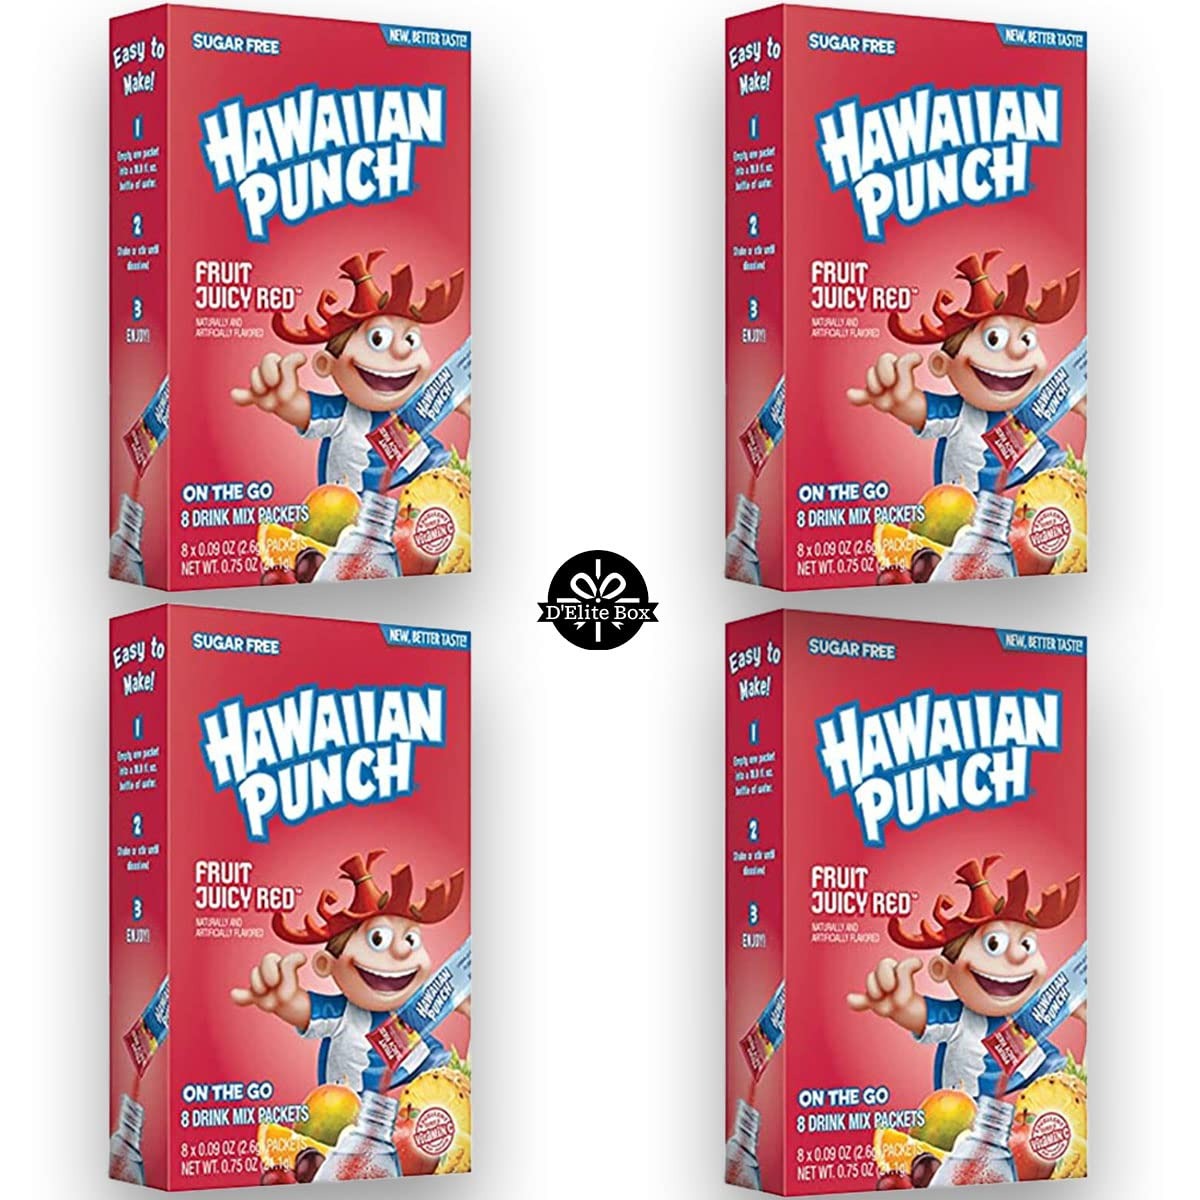
Item Name: Hawaiian Punch Juicy Red Sugar-Free Powdered Drink Mix 4 Count of 8 packets each for Total of 32 Sticks bundle packaged by D'Elite Box
Bullet Point 1: Four of 8 ct. boxes of Hawaiian Punch Juicy Red Zero Sugar Artificially Flavored Powdered Drink Mix
Bullet Point 2: Hawaiian Punch Juicy Red Powdered Drink Mix is delicious and sugar free
Bullet Point 3: Bursting with refreshingly sweet Juicy Red Flavor
Bullet Point 4: Drink mix packets are a good source of vitamin C and they contain zero sugar
Bullet Point 5: Enjoy a drink at work or at home, or mix a drink packet in a bottle of water to take on-the-go
Value: 3.8
Unit: Ounce

Price: 11.99